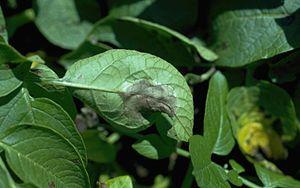
Le mildiou de la pomme de terre est une maladie cryptogamique causée par un oomycète de la famille des Pythiaceae, Phytophthora infestans, micro-organisme eucaryote longtemps considéré comme un champignon. Répandue dans le monde entier, cette maladie est le principal ennemi des cultures de pommes de terre, et fut responsable de la grande famine européenne des années 1840 qui frappa particulièrement l'Irlande et la région écossaise des Highlands. Cette espèce affecte également les cultures de tomates et d'autres Solanaceae.
Les champignons sont des eucaryotes pluricellulaires ou unicellulaires. Le terme « champignon » est devenu ambigu car il désigne un taxon obsolète. Ce terme englobe à la fois les Fungi, les oomycètes, les chytridiomycètes et les mycétozoaires. Leurs cellules, pourvues d'une paroi chitineuse ou cellulosique, sont immobiles et se nourrissent par l’absorption des molécules organiques directement dans le milieu. La cellule ou les cellules sont dépourvues de chlorophylles et/ou de plastes car ces organismes sont hétérotrophes vis-à-vis du carbone. Leur appareil végétatif est un thalle : ce sont donc des thallophytes. L'étude de ces champignons, la mycologie, est pratiquée par des mycologues.